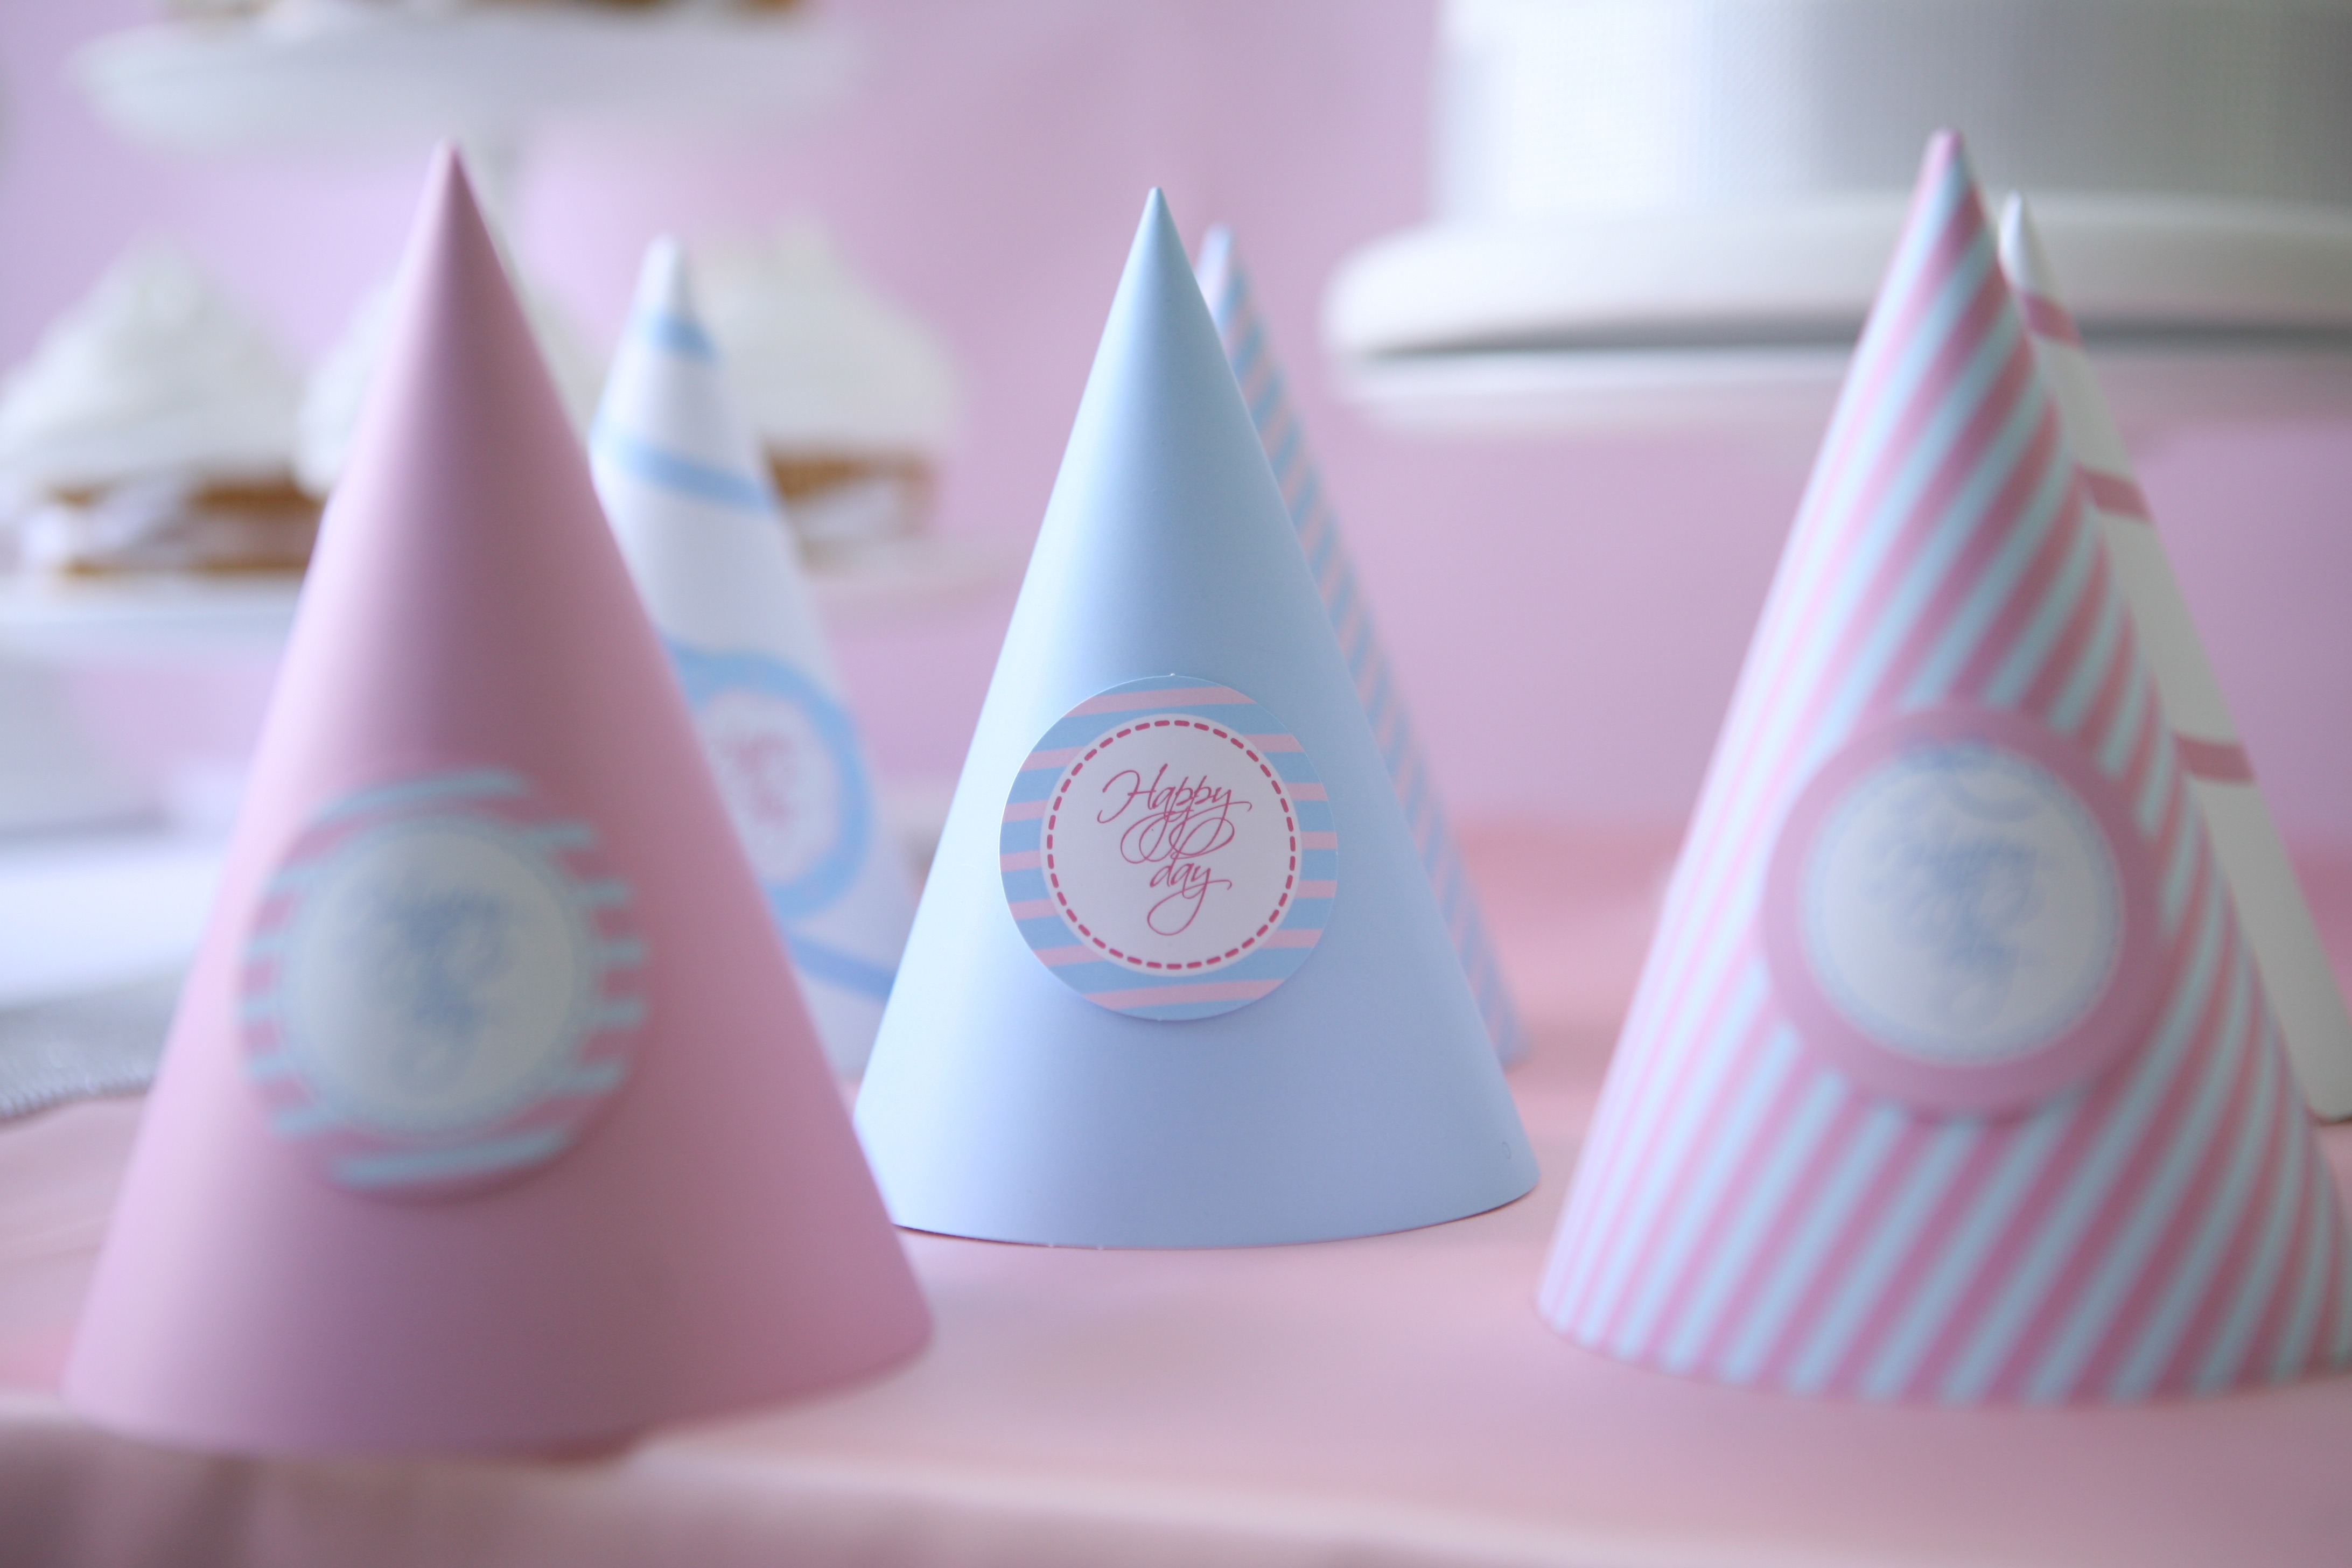
cone, pink, cap, party, birthday party, party hat